The Cohasset Snuff Film

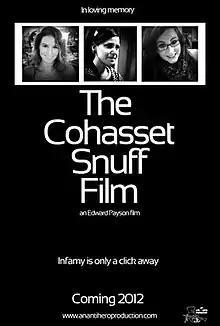
Film poster.

The Cohasset Snuff Film is a 2012 American found footage horror film directed by Edward Payson.